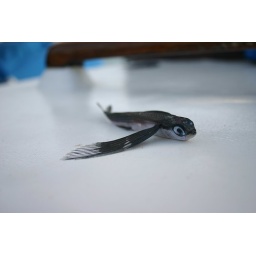
Returnig from Cruracao, this flying fish had landed on the deck of the boat... Beautiful animal! Picture by Arjan.